Old St Cuthbert's Church, Oborne

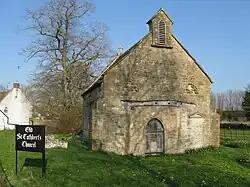

The Old St Cuthbert's Church in Oborne, Dorset, England was built in 1533. It is recorded in the National Heritage List for England as a designated Grade II* listed building, and is a redundant church in the care of the Churches Conservation Trust. It was declared redundant on 18 December 1973, and was vested in the Trust on 23 July 1975.